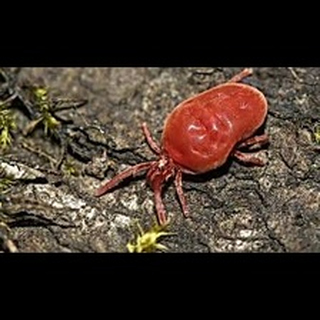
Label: wheat_mite